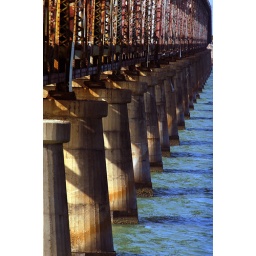
old bridge supports over water in the florida keys.